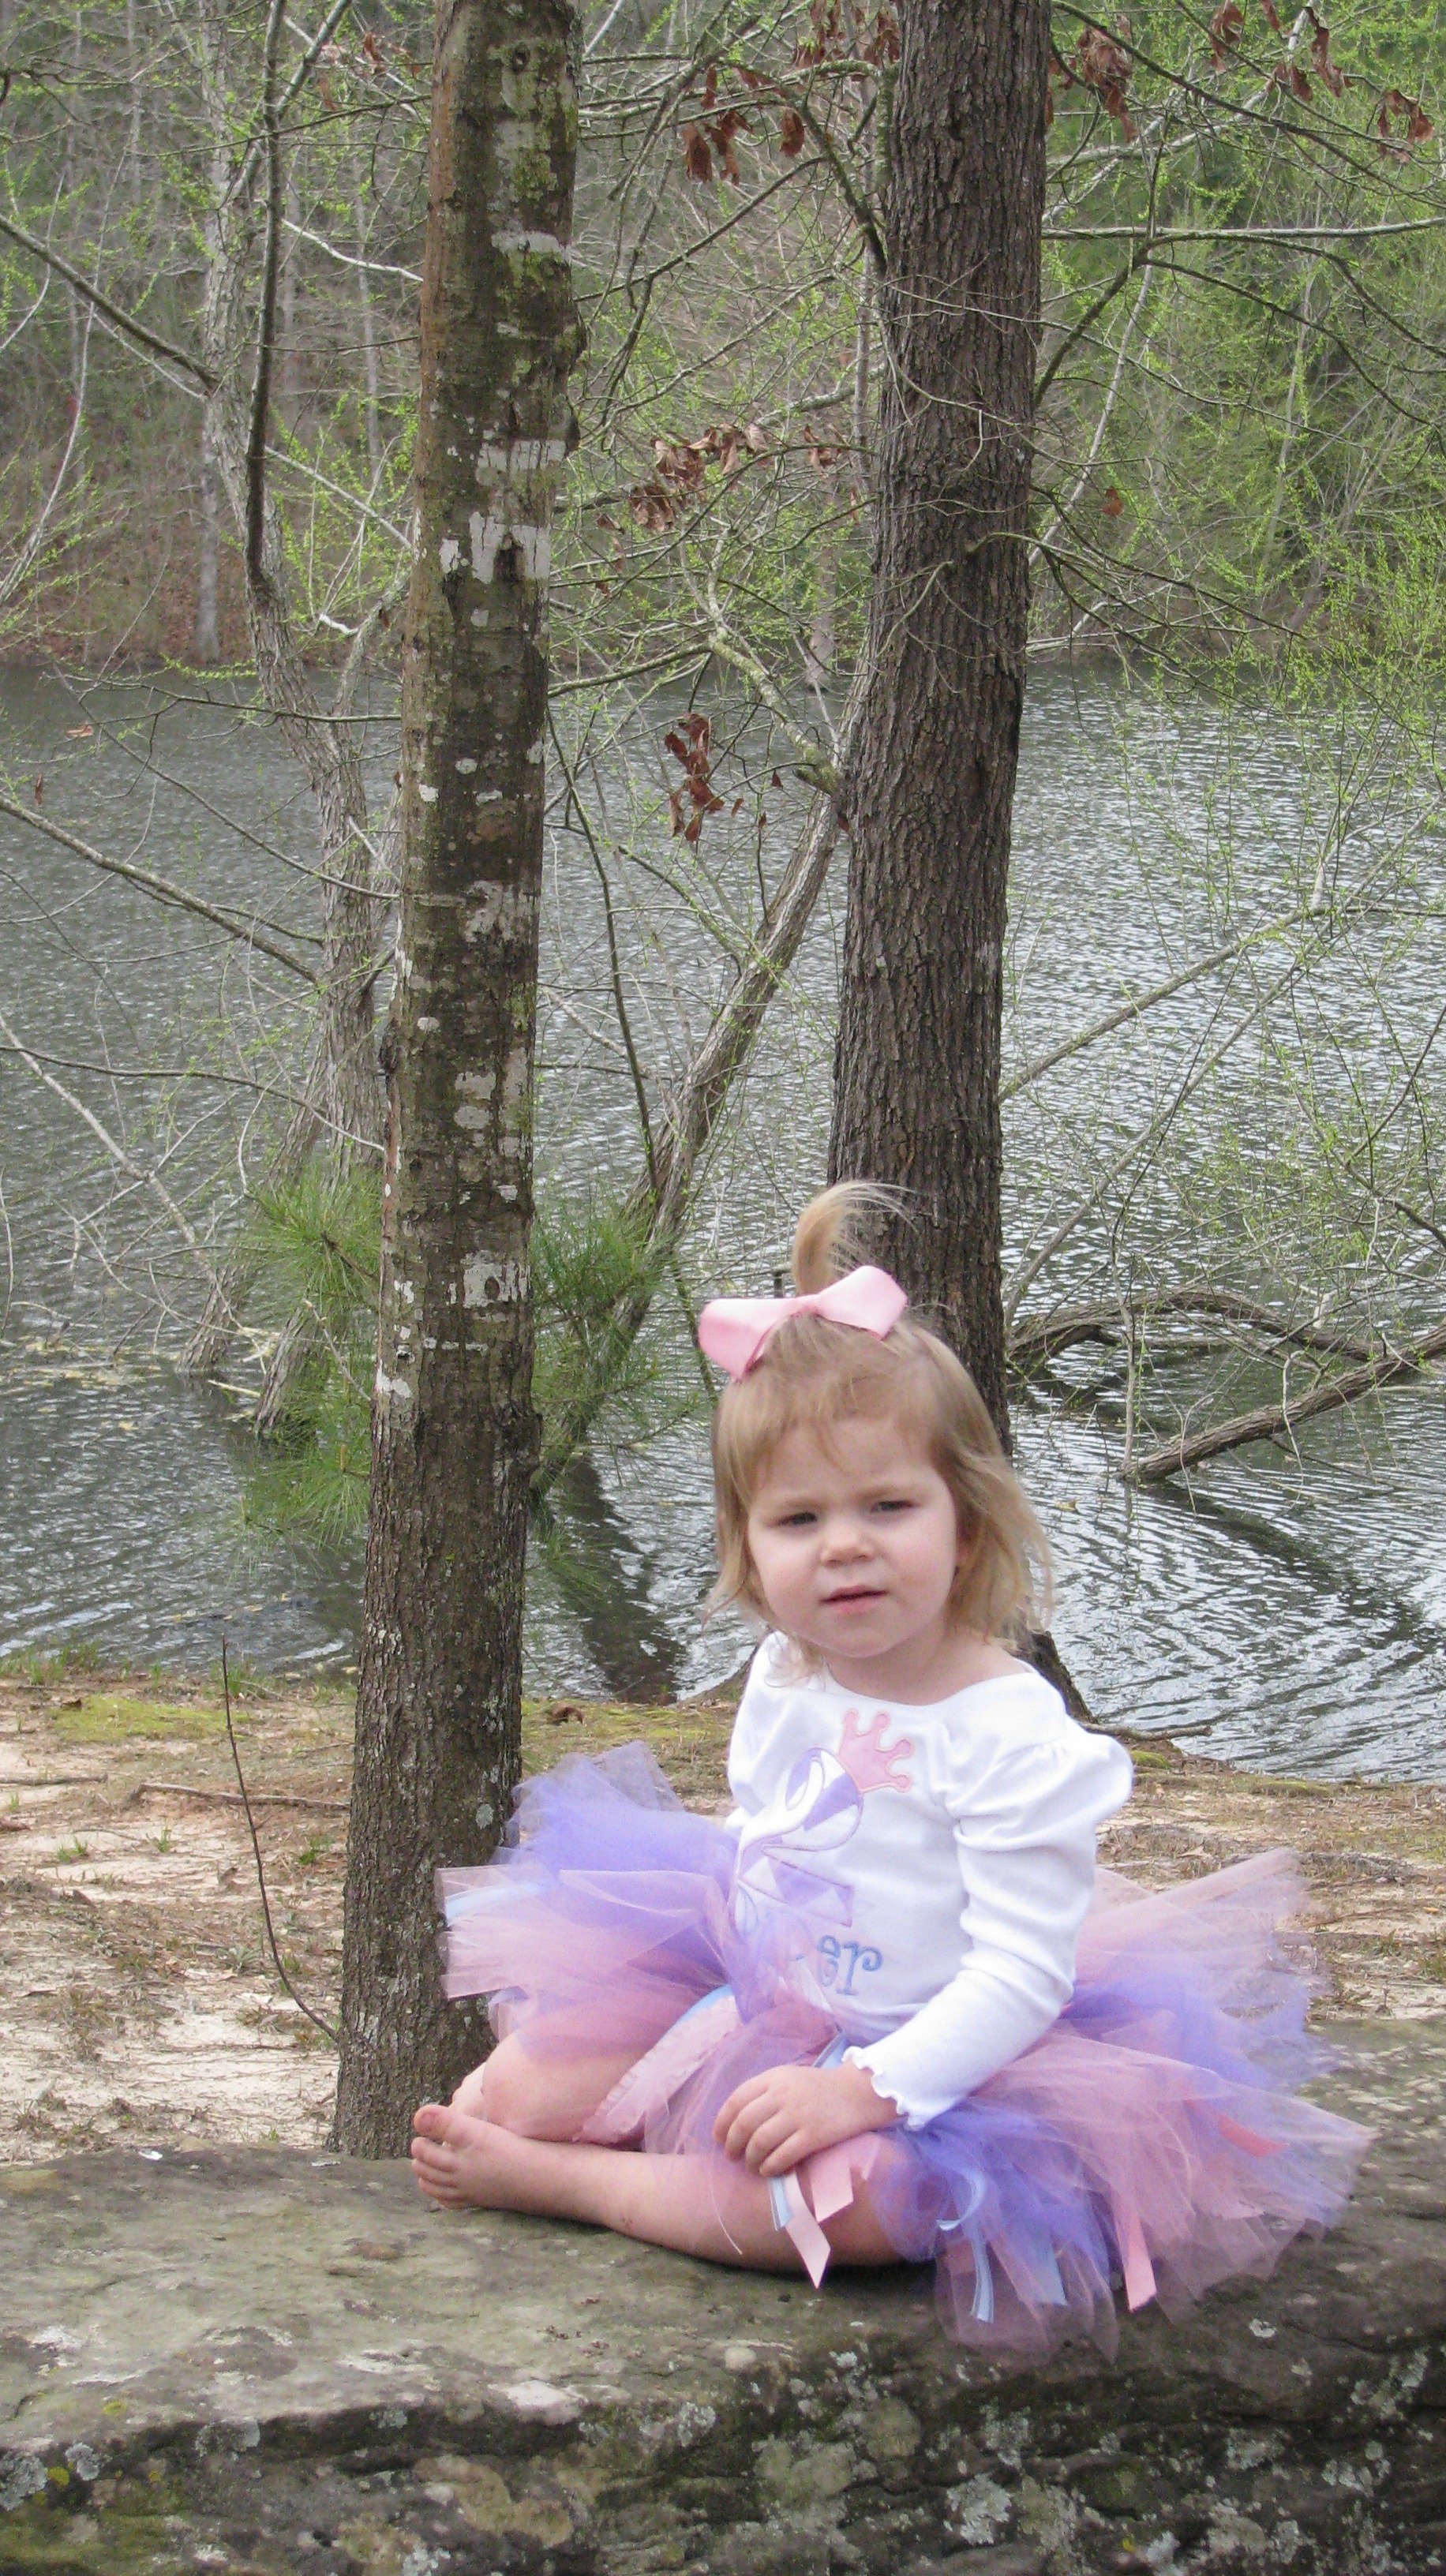
girl, flower, cute, portrait, spring, child, baby, tutu, lovely, toddler, pretty, woodland